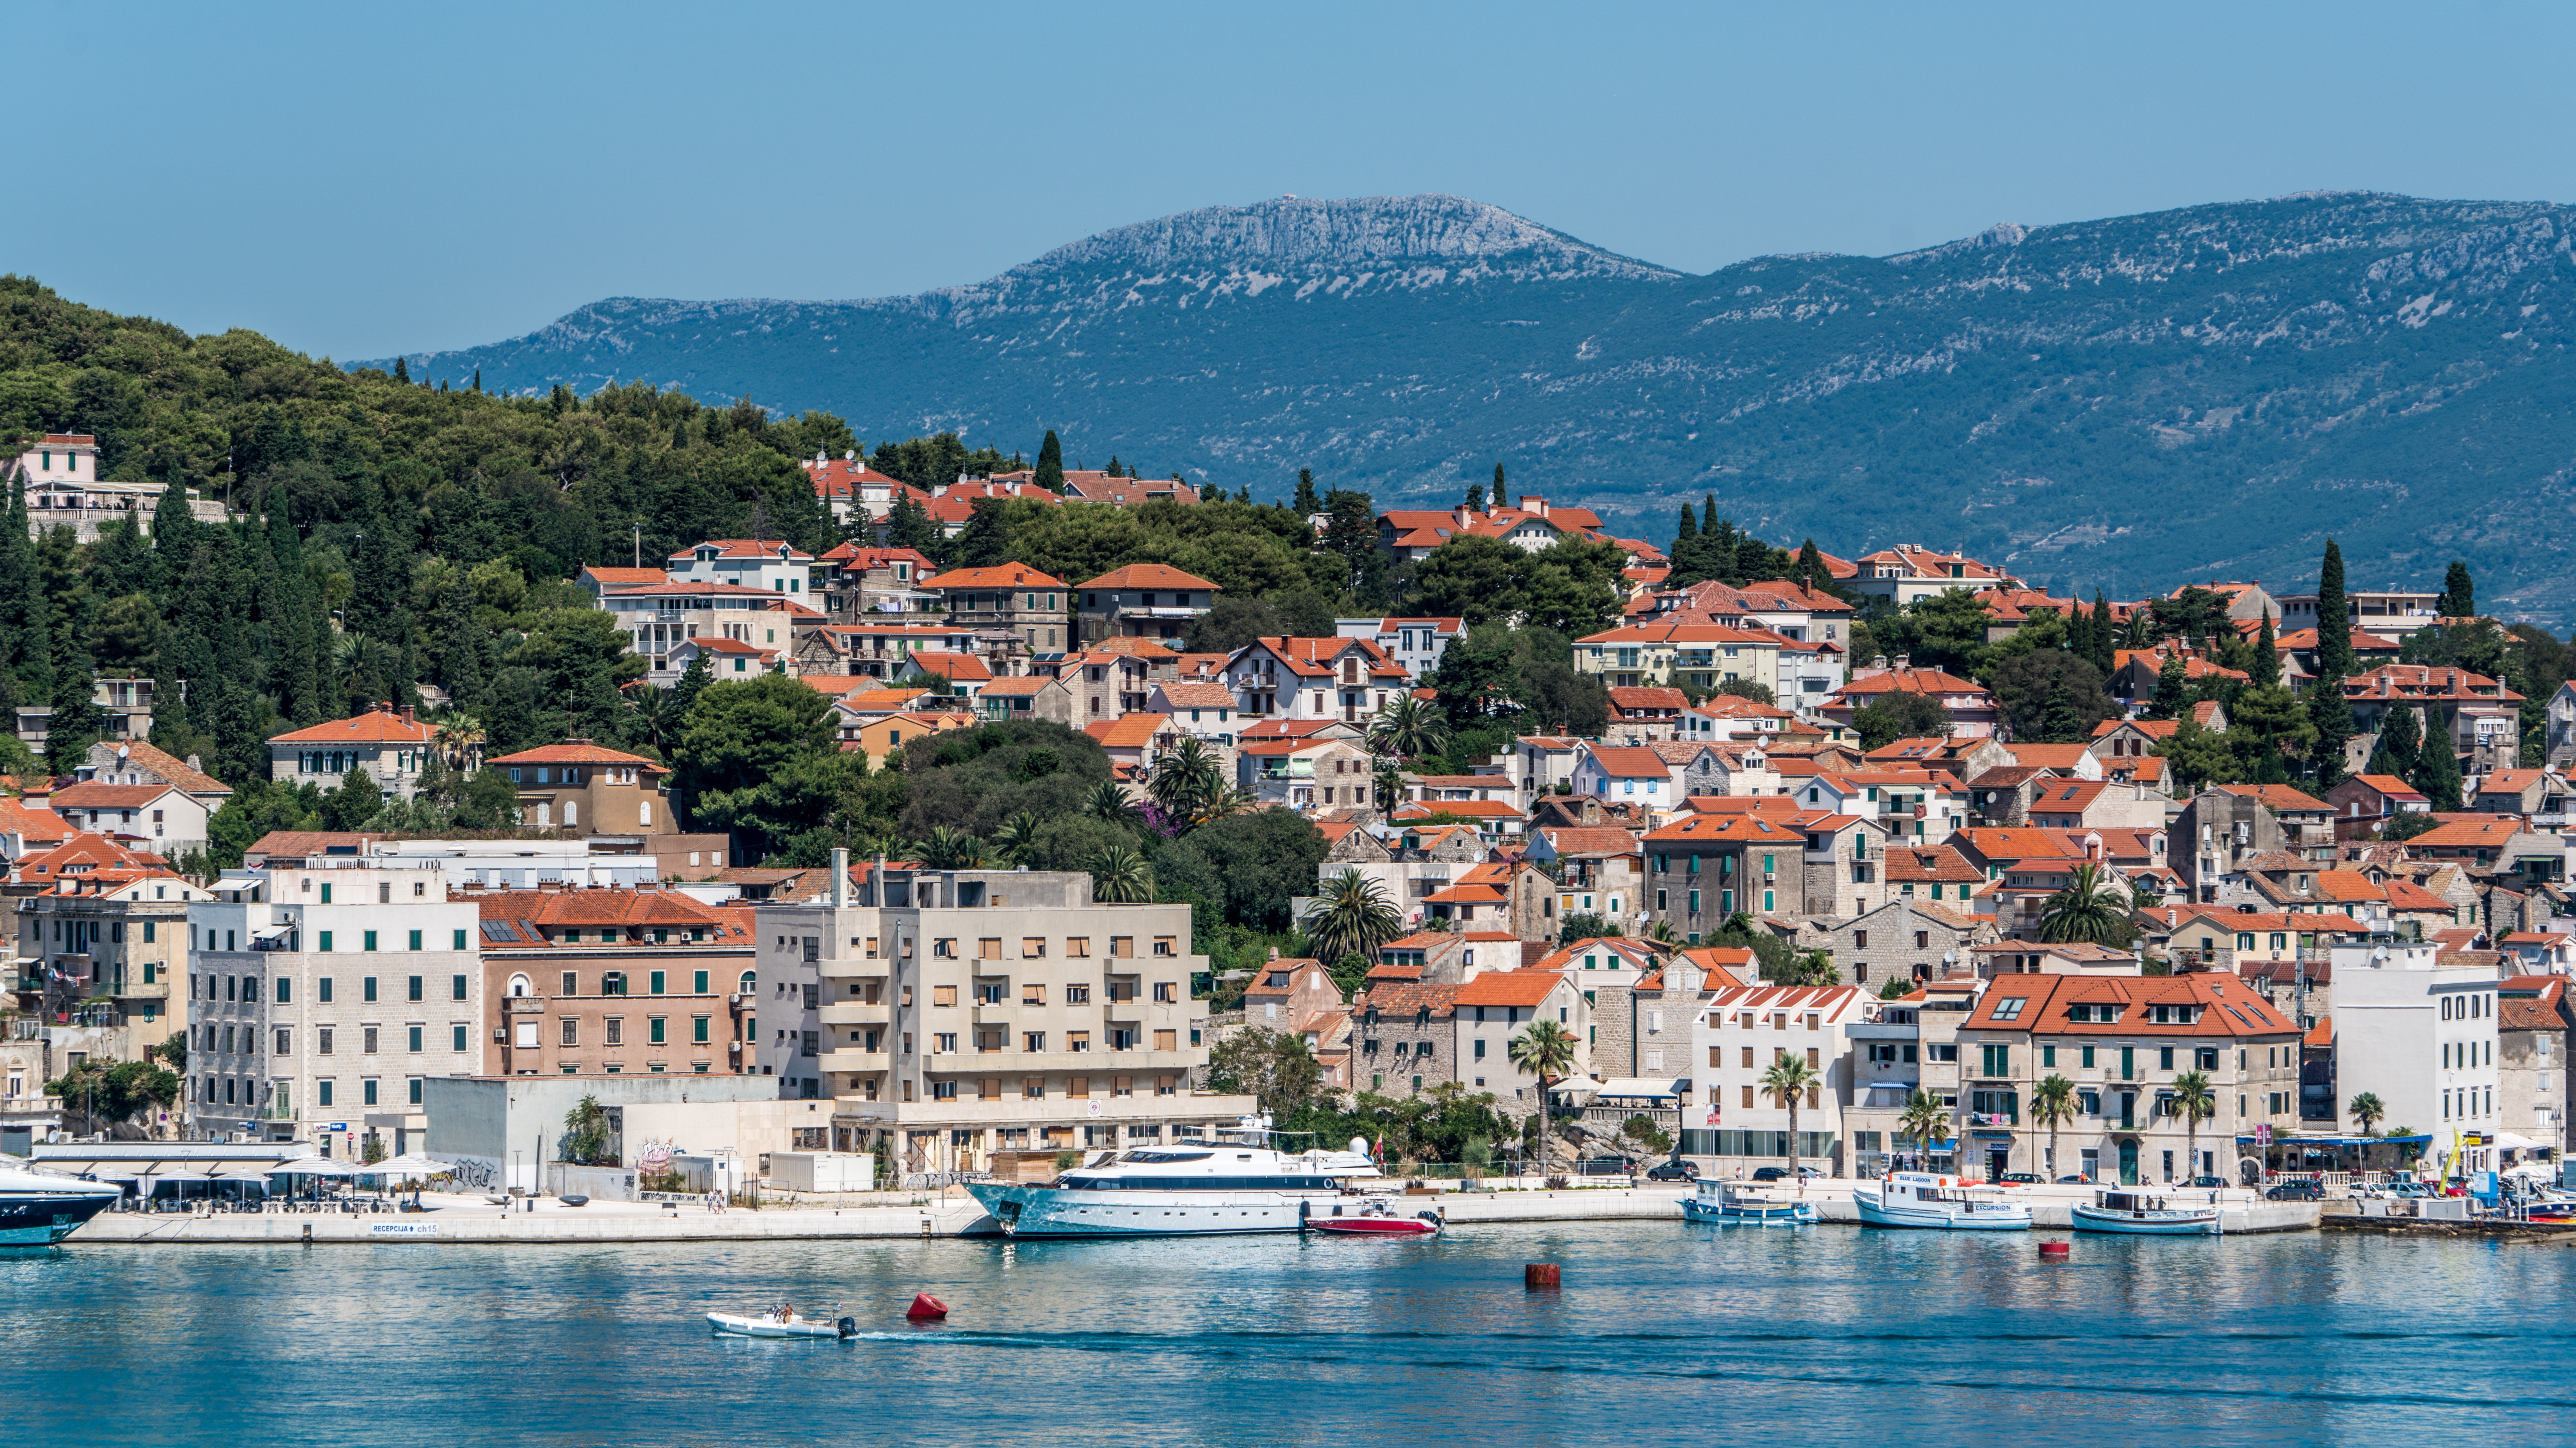
landscape, sea, coast, architecture, town, building, old, city, river, cityscape, panorama, summer, vacation, travel, shoreline, europe, mediterranean, vehicle, bay, harbor, attraction, historic, tourism, outdoors, croatia, mountains, famous, destination, split, landform, geographical feature